4-6-2

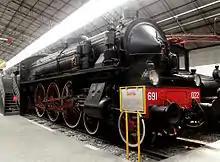
Italian Class 691 no. 022 at Milan

In the early of 20th century, "Staatsspoorwegen" operated 4-4-0 two-cylinder compound SS Class 600 as express locomotives for mixed freight-passenger traffics in Java. SS imported 44 units of them in 1900-1908 from Hanomag, Hartmann and Werkspoor worked as the workhorse of express trains. In 1908, the line between Cheribon–Kroya had been built which shortened the travel time between Batavia and Surabaya. By the increase in the volume of freight and passenger transports, the SS 600s were felt to be not so fast and sufficient to serve the increasing flow of transports. As a result, SS ordered the new express locomotive to Swiss Locomotive and Machine Works (SLM) and Sächsische Maschinenfabrik (Hartmann) with specifications that it could haul a series of freights in flat-line weighing up to 300 tons and gain a top speed of 80 kilometres per hour (50 miles per hour). They received 11 units of their two-cylinder superheated 4-6-2 from SLM in 1911 and 1912, while the rest of 5 were from Hartmann in 1911 and 1914 and classified as the SS Class 700 (701-716). In a number of locomotive performance tests on the Cikampek-Pegadenbaru line in 1913, another on the Maos-Jogja line in 1914 and on Cikampek-Cheribon line in 1915, these locomotives could reach speeds of more than 120 kilometres per hour (75 miles per hour) and gained world fastest cape gauge locomotive in 1914-1915. SS remarked on the SS Class 700 as engine that had fast and stable performance and soon they were placed in Meester Cornelis, Jogjakarta, Madiun and Surabaya depots. By 1927, SS 701-705 were allocated to South Sumatra division (ZSS) for passenger and freight train transports.